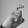
ASL letter: X